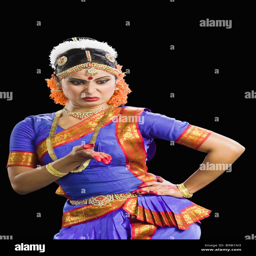
person performing musical genre the classical dance